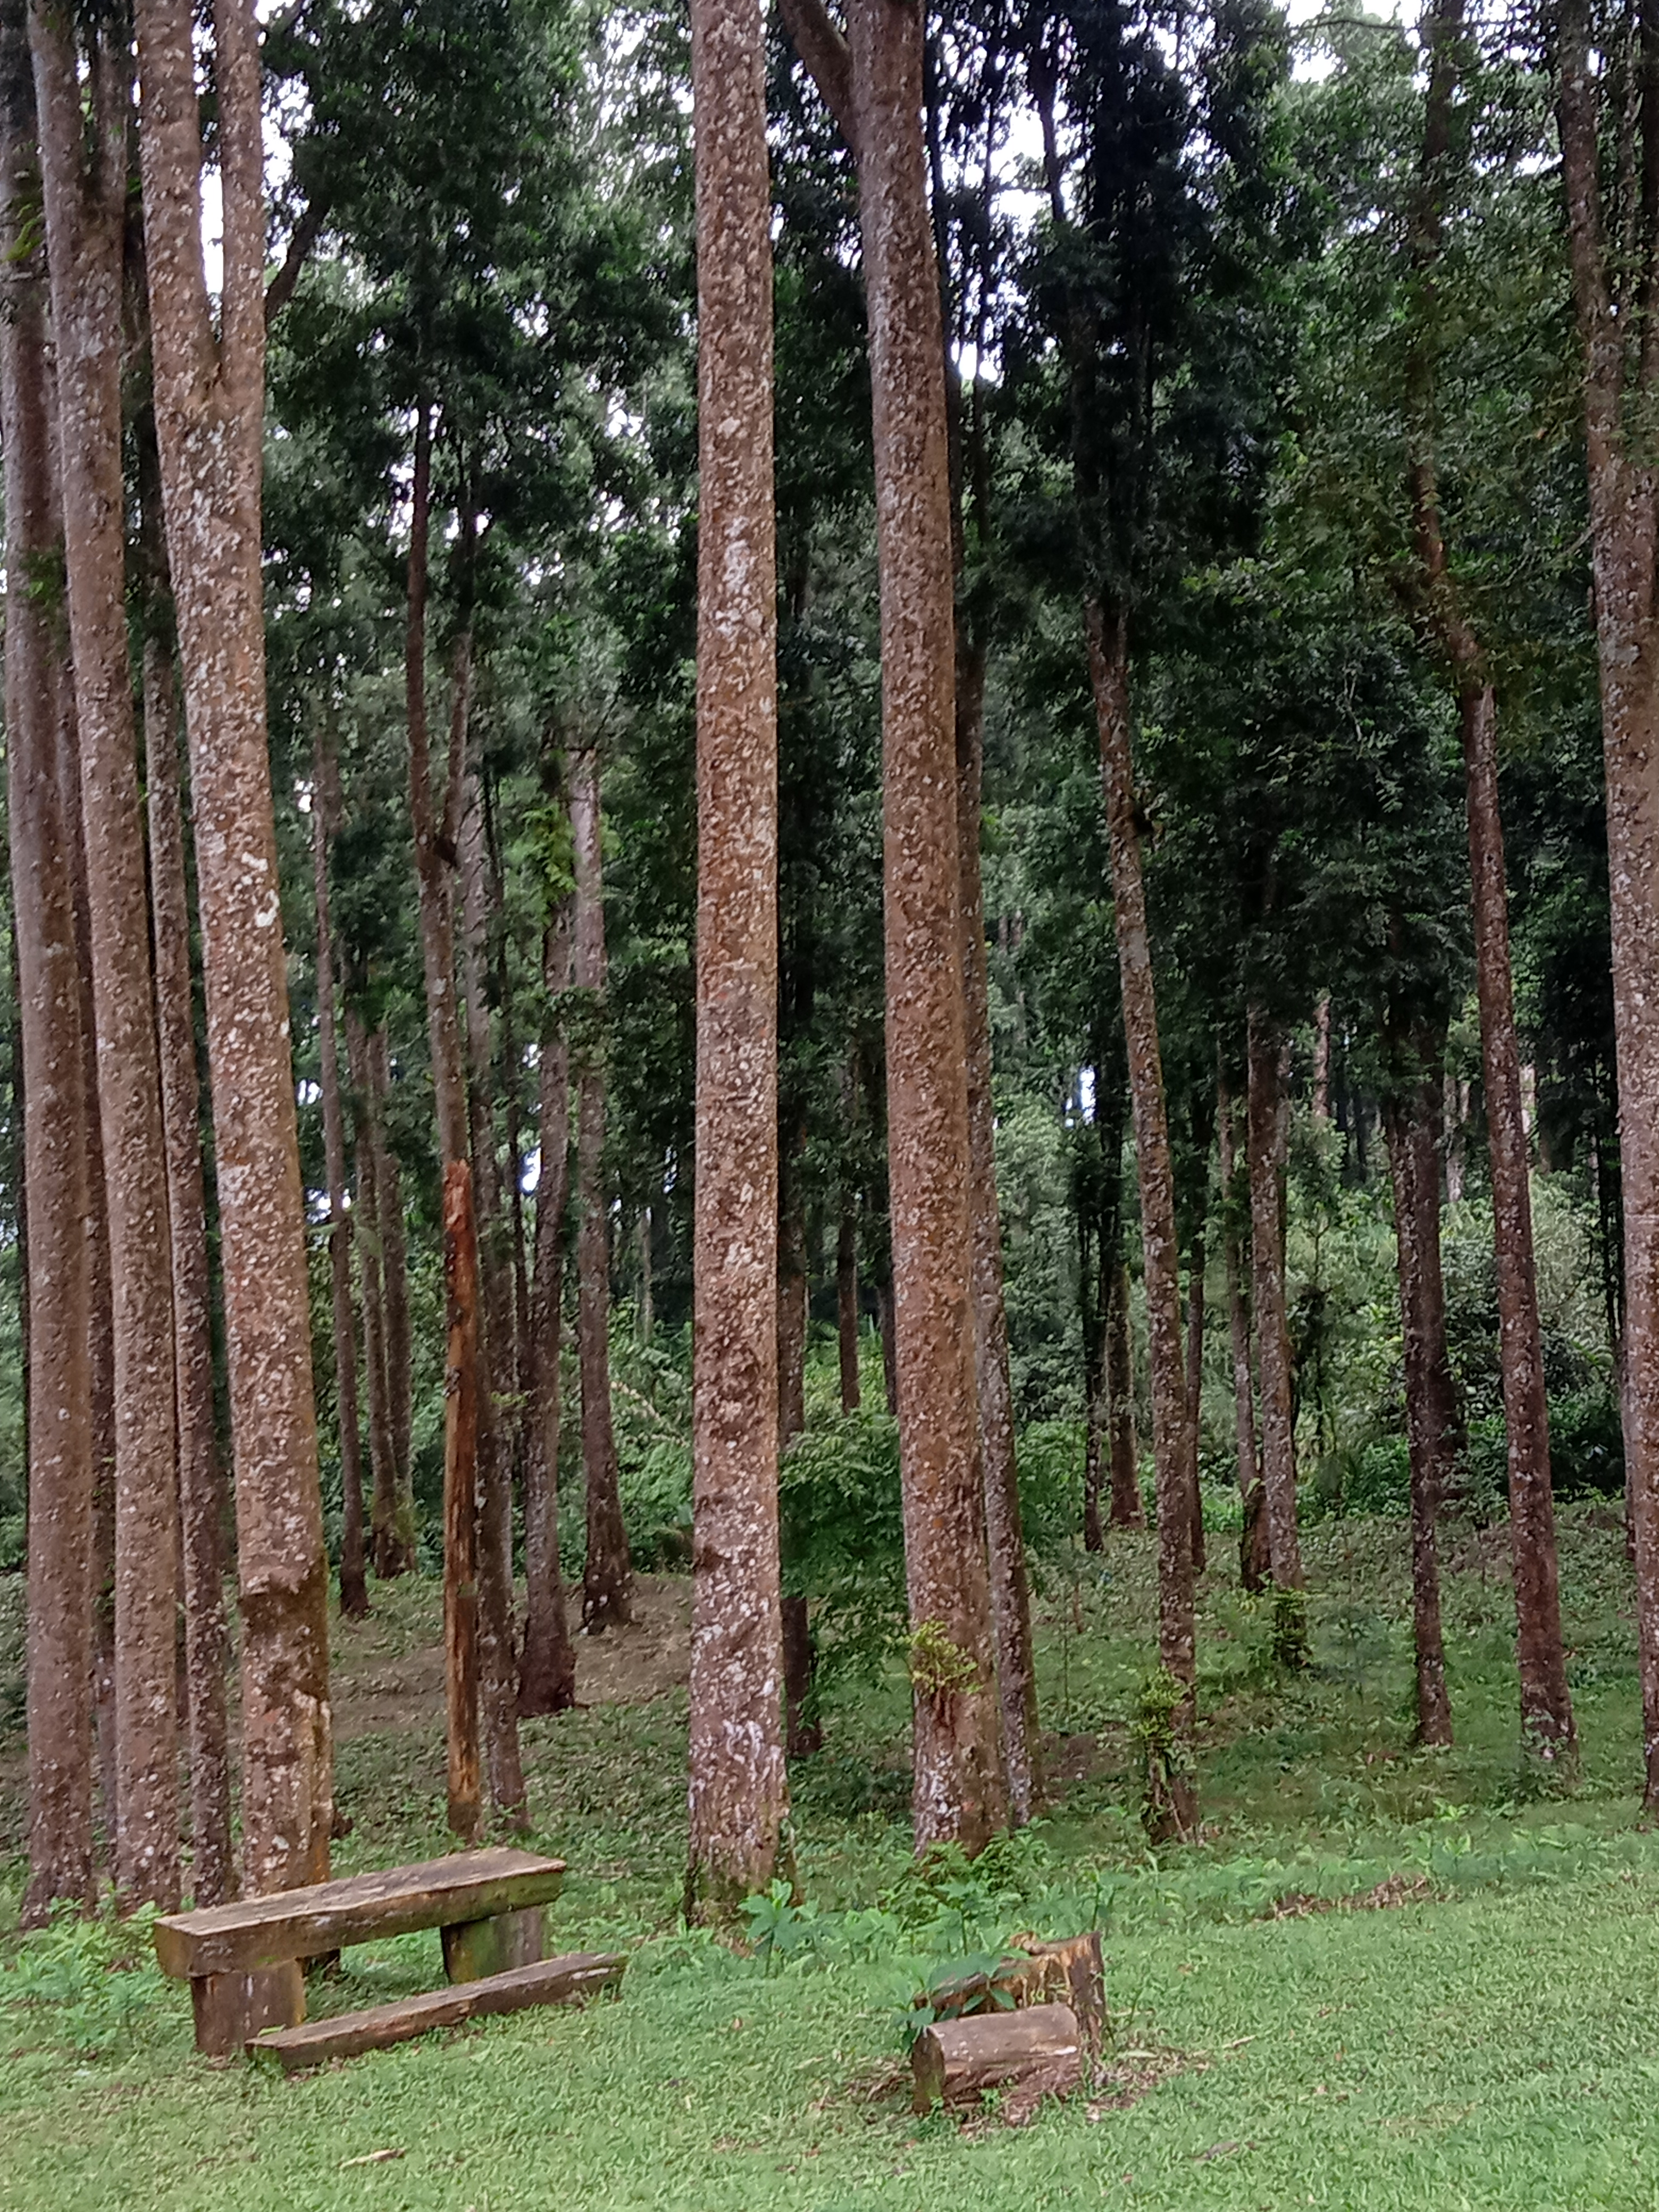
wood, forest, plant, tree, nature, natural landscape, terrestrial plant, biome, grass, trunk, woody plant, deciduous, groundcover, landscape, spruce fir forest, temperate broadleaf and mixed forest, grove, conifer, woodland, jungle, larch, path, tropical and subtropical coniferous forests, Northern hardwood forest, old growth forest, plant stem, rainforest, temperate coniferous forest, valdivian temperate rain forest, plantation, riparian forest, bench, pine family, pine, fir